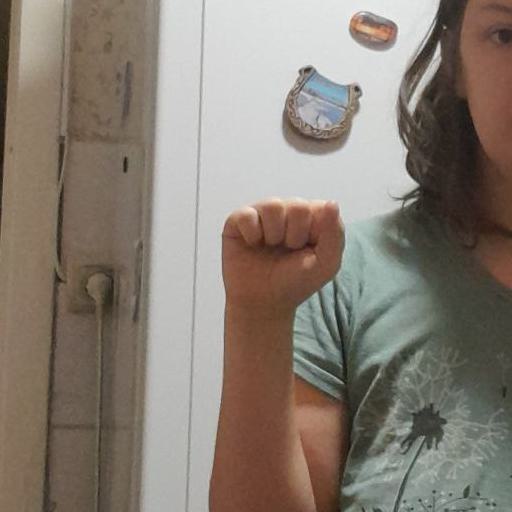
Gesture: fist